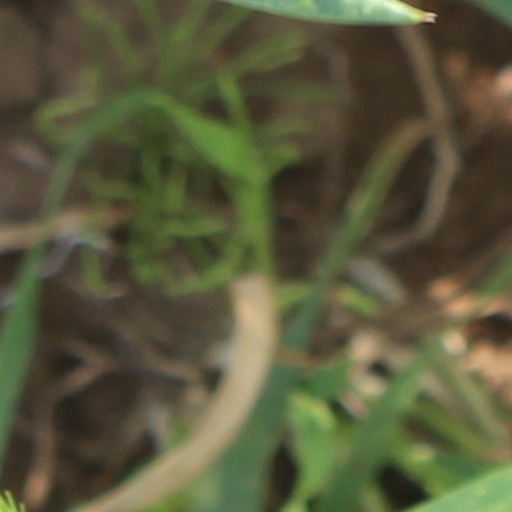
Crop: wheat